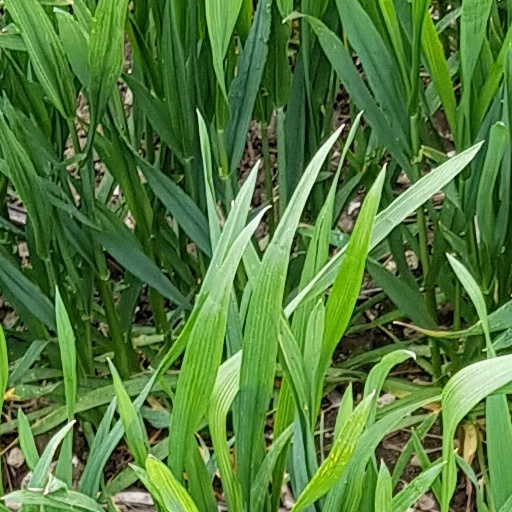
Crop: wheat